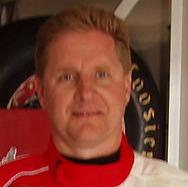
Age: 47